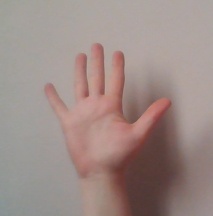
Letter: sheen